2009 Kyrgyz presidential election

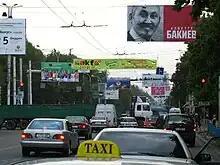
A billboard in Bishkek advertising Bakiyev for the election in Kyrgyzstan, reading "Bakiyev of course". The man depicted is supposed to represent a subset of his constituency.

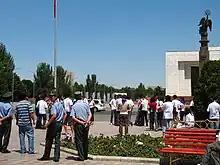
A student rally in Ala-Too Square in early July for Atambaev

Presidential elections were held in Kyrgyzstan on 23 July 2009. The date was set after the constitutional court ruled that the extension of the presidential term from four to five years did not apply until the next presidential election, calling for elections by 25 October 2009; in response, a parliament committee proposed the July election date, which was then passed by the incumbent president Kurmanbek Bakiyev's Ak Jol-dominated parliament. Bakiyev had previously announced his intention to run for reelection. Bakiyev was re-nominated on 1 May 2009.